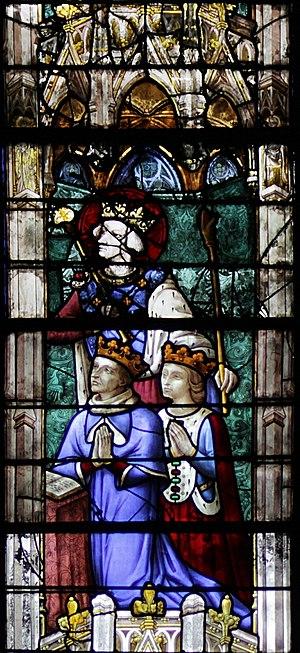
La Chapelle de Vendôme est une chapelle taillée dans le collatéral sud de la Cathédrale Notre-Dame de Chartres.